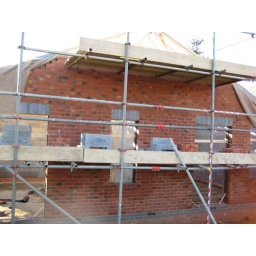
The East wall continues up with a soldier course of blue bricks above the windows and french doors.